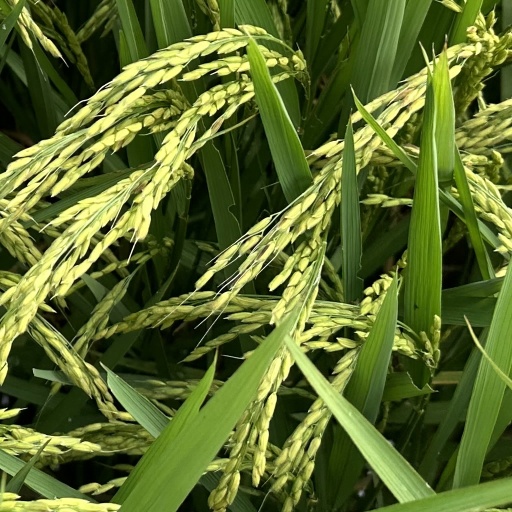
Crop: rice